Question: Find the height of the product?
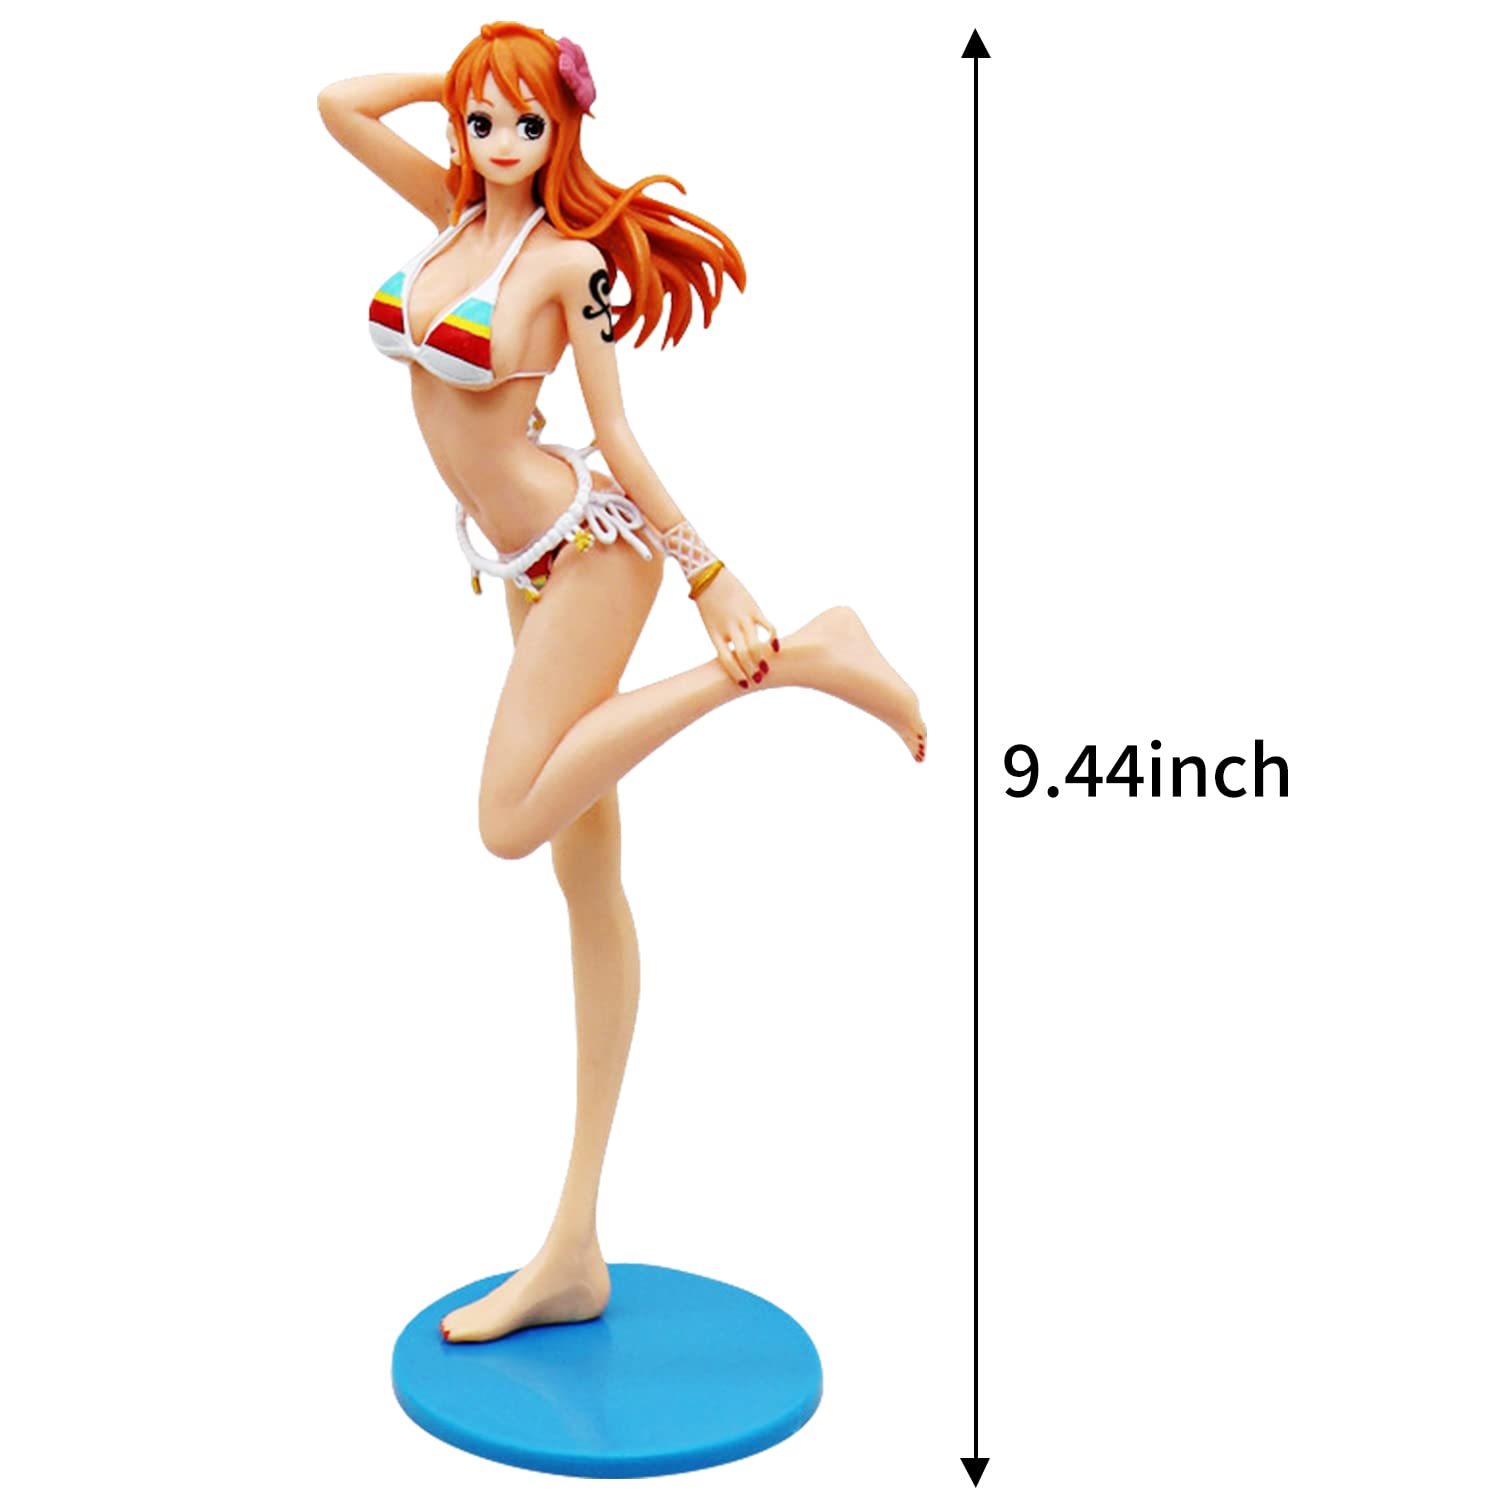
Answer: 9.44 inch